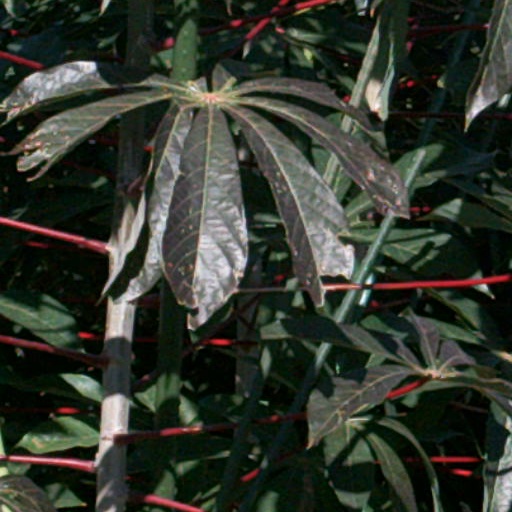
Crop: cassava